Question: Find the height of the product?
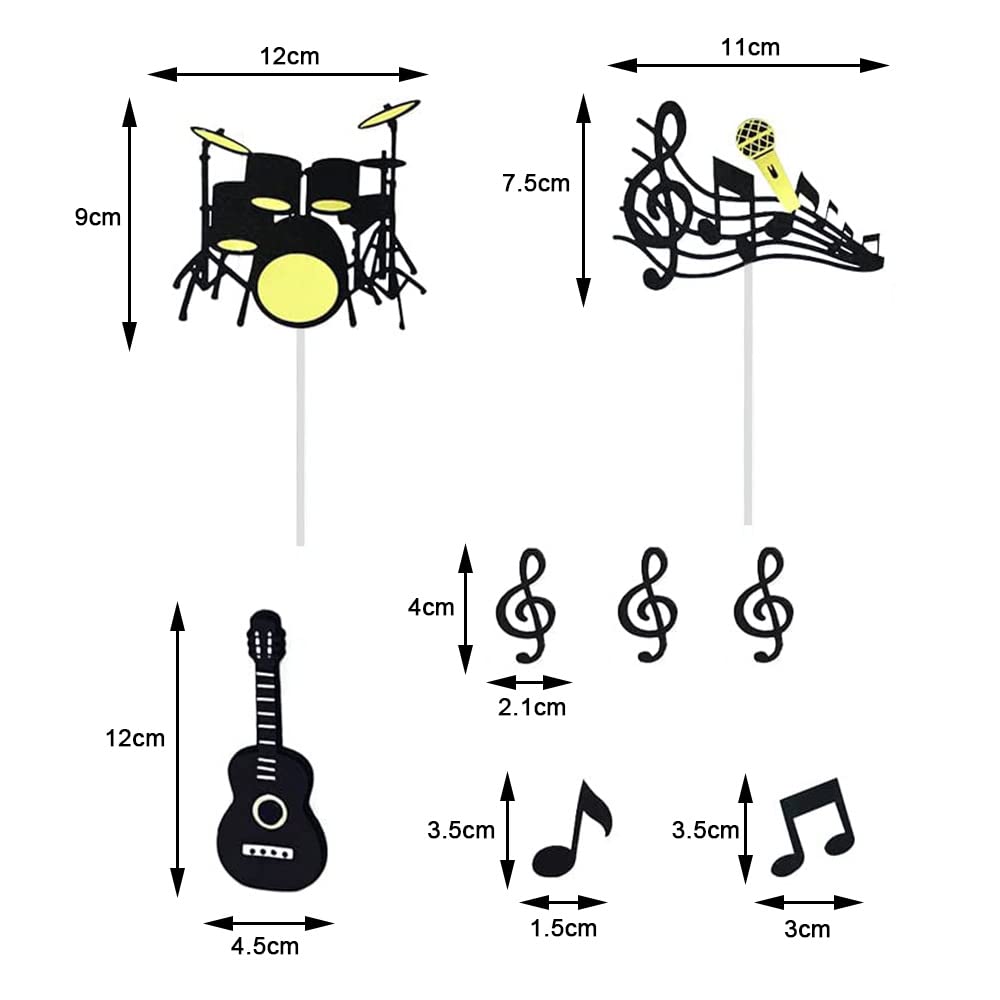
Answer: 9.0 centimetre